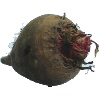
Label: beetroot